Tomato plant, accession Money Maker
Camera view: tilt-top (135 deg); turntable rotation: 60 degrees
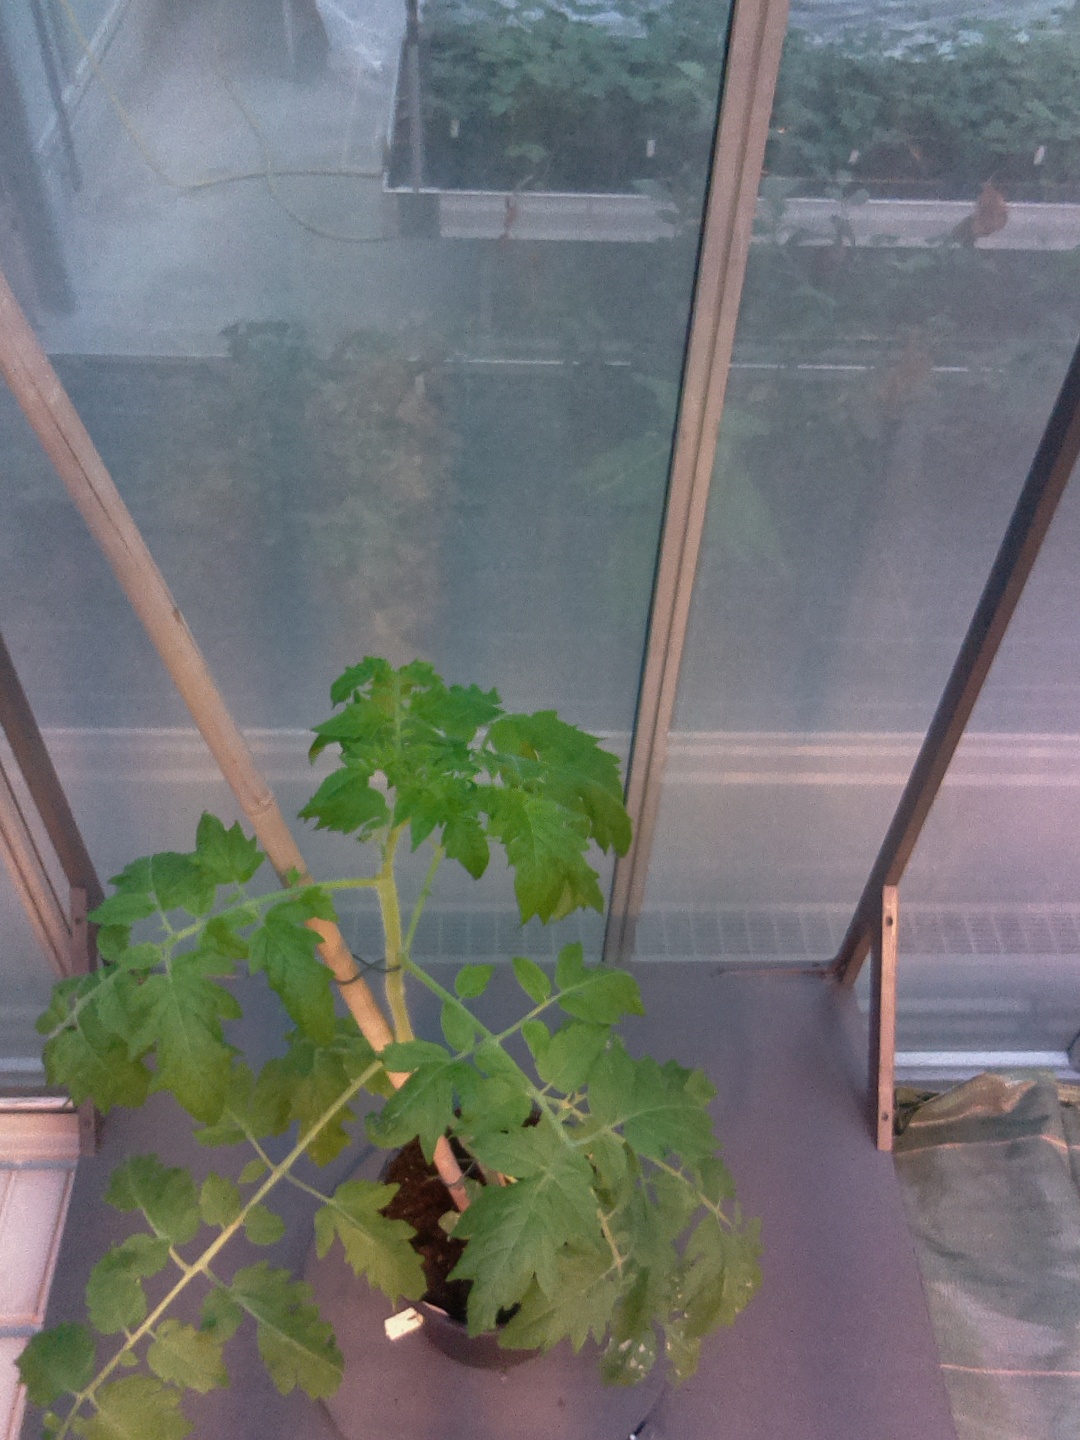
BBCH growth stage 54: 4 inflorescences visible